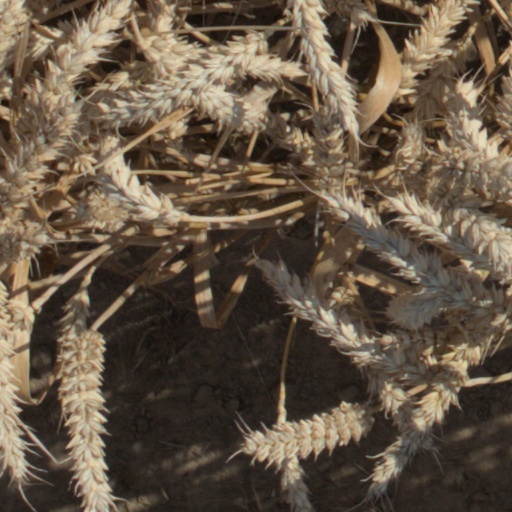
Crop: wheat